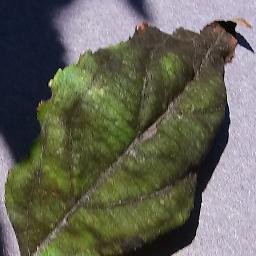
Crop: apple
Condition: scab